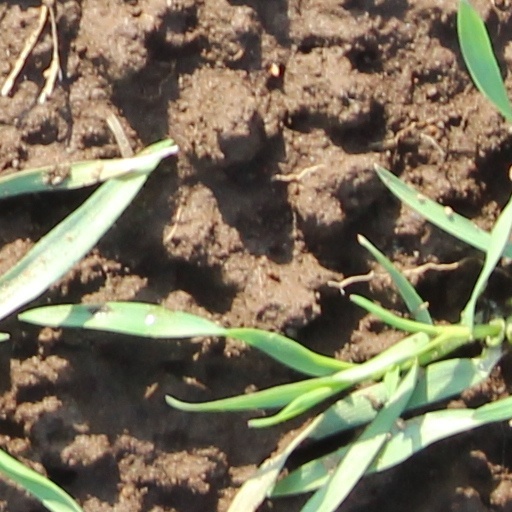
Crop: wheat